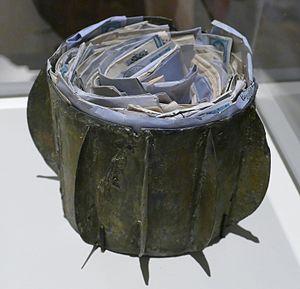
Une boule de Moulins est un procédé de transport du courrier vers la ville de Paris employé lors du siège de la ville pendant la guerre de 1870. Comme le courrier empruntant ce moyen était au préalable centralisé à Moulins, ces boules furent dites « de Moulins ».